2021 Tokyo Marathon

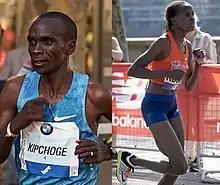
Left: Black man in a light blue top. Right: Black woman in an ornage top and blue shorts running.

The elite men's race featured Eliud Kipchoge, who won the marathon event at the delayed 2020 Summer Olympics. It was his first competitive race since the Olympics. Other competitors included 2020 winner Legese Birhanu, Mosinet Geremew, Amos Kipruto and Tamirat Tola, all of whom had a personal best time under 2:04, and Shura Kitata, who won the 2020 London Marathon. Japanese athlete and national record holder Kengo Suzuki who came fourth at the 2021 Chicago Marathon, also raced.